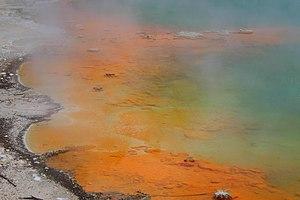
Champagne Pool (""La piscine de champagne""), zone thermale de Wai-O-Tapu, Nouvelle-Zélande. Русский: Бассейн с шампанским, Новая Зеландия"
Champagne Pool est un bassin naturel d’eau chaude de la zone thermale de Wai-O-Tapu dans la région du Waikato en Nouvelle-Zélande. La source chaude est située à environ 30 km au sud-est de Rotorua et 50 km au nord est de Taupo. Le nom de Champagne Pool provient des abondantes émanations de dioxyde de carbone qui rappellent les bulles dans un verre de Champagne. La source chaude s'est formée il y a 900 ans à la suite d'une éruption hydrothermale, ce qui en fait, à l'échelle géologique, un système relativement jeune. Son cratère fait environ 65 mètres de diamètre et atteint une profondeur de l'ordre de 62 mètres pour un volume estimé à 50 000 m³.